Thomisus spectabilis

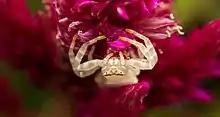
Spider hiding from bees by latching on to the surface underneath the flower

This is a spider that does not capture prey through webs, but instead sits on flowers and ambushes pollinators as they arrive to the flower. They use cues from their prey and from the flowers to pick their habitat. Although many spiders use camouflage to hide from spiders before eventually attacking them, the Australian crab spider is actually not cryptic to its prey as it hides. In fact, honeybees can visually determine the difference between the spiders and the flowers in which they are waiting. The mechanism of deceit for Australian crab spiders involves influencing and exploiting signal communication between pollinators and plants. Insects choose plants that have larger flowers, available nectar, a specific odor, a certain color, or a certain symmetrical pattern on the flower. Honeybees specifically are more attracted to flowers with certain odors (implying high nectar reward), colors, and symmetrical patterns. The Australian crab spider uses the same combination of visual and olfactory cues to attract bees towards the flower they are sitting on.